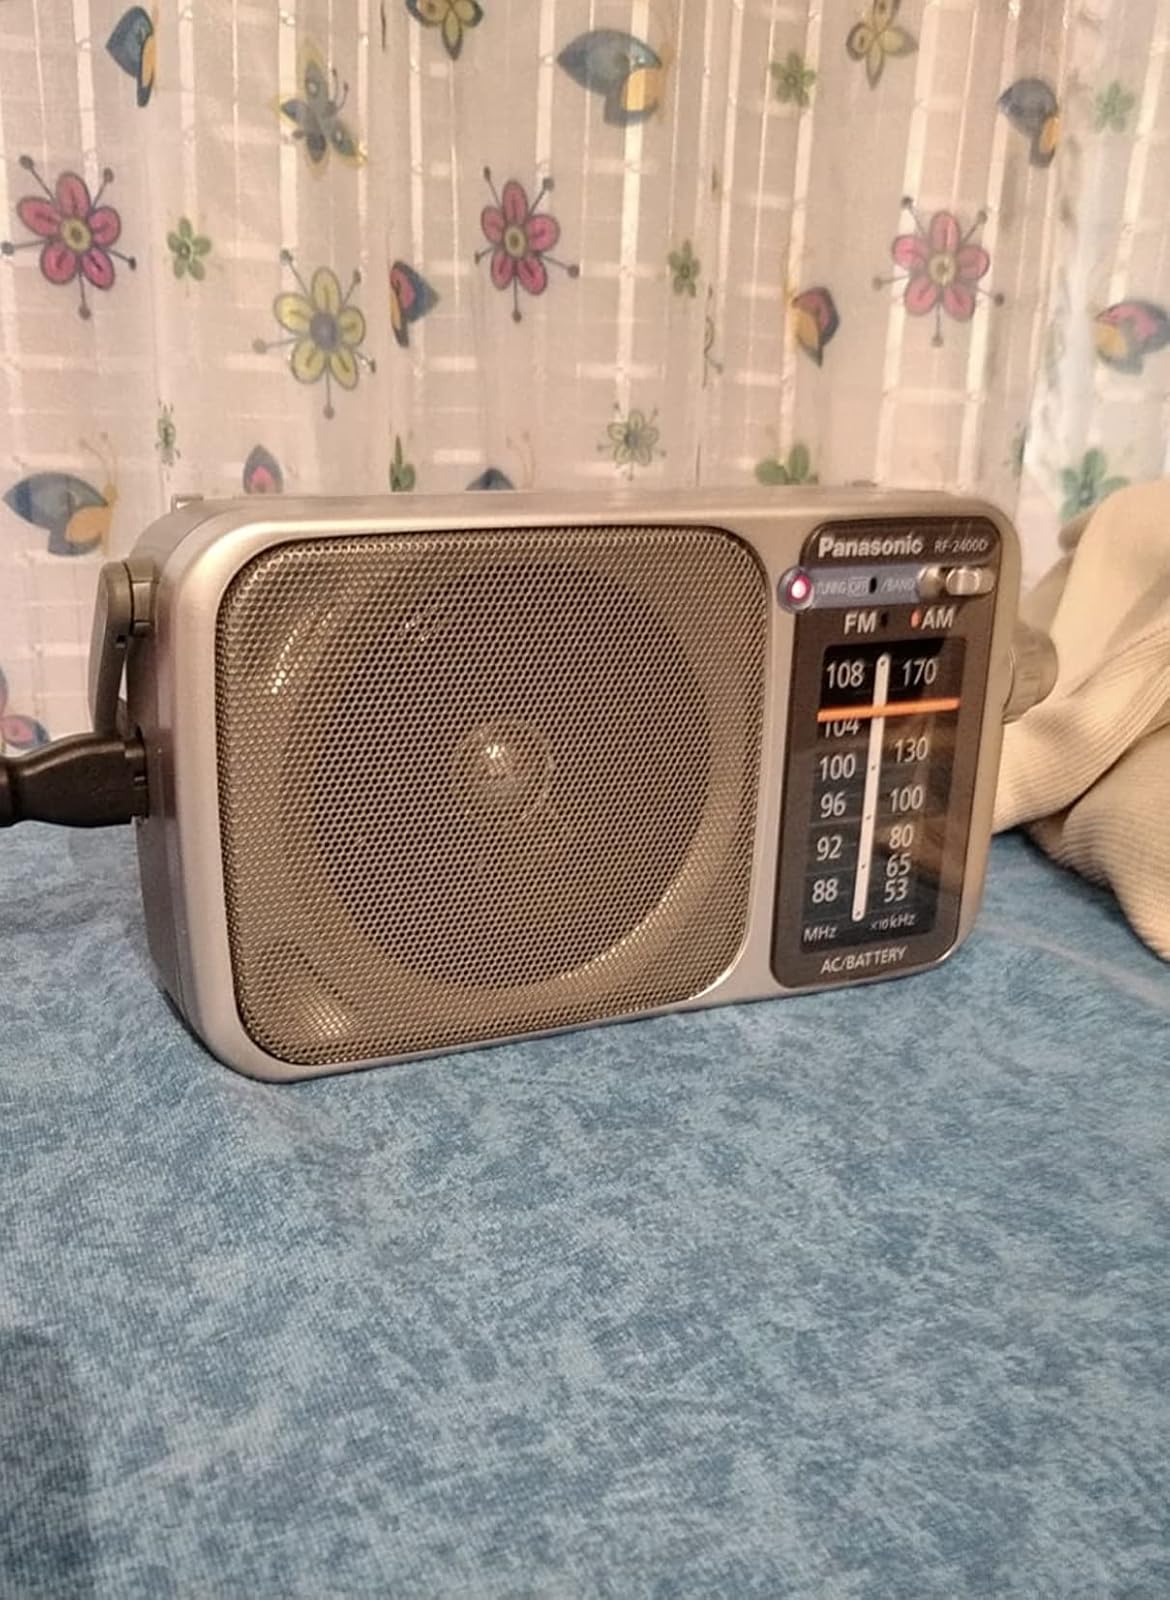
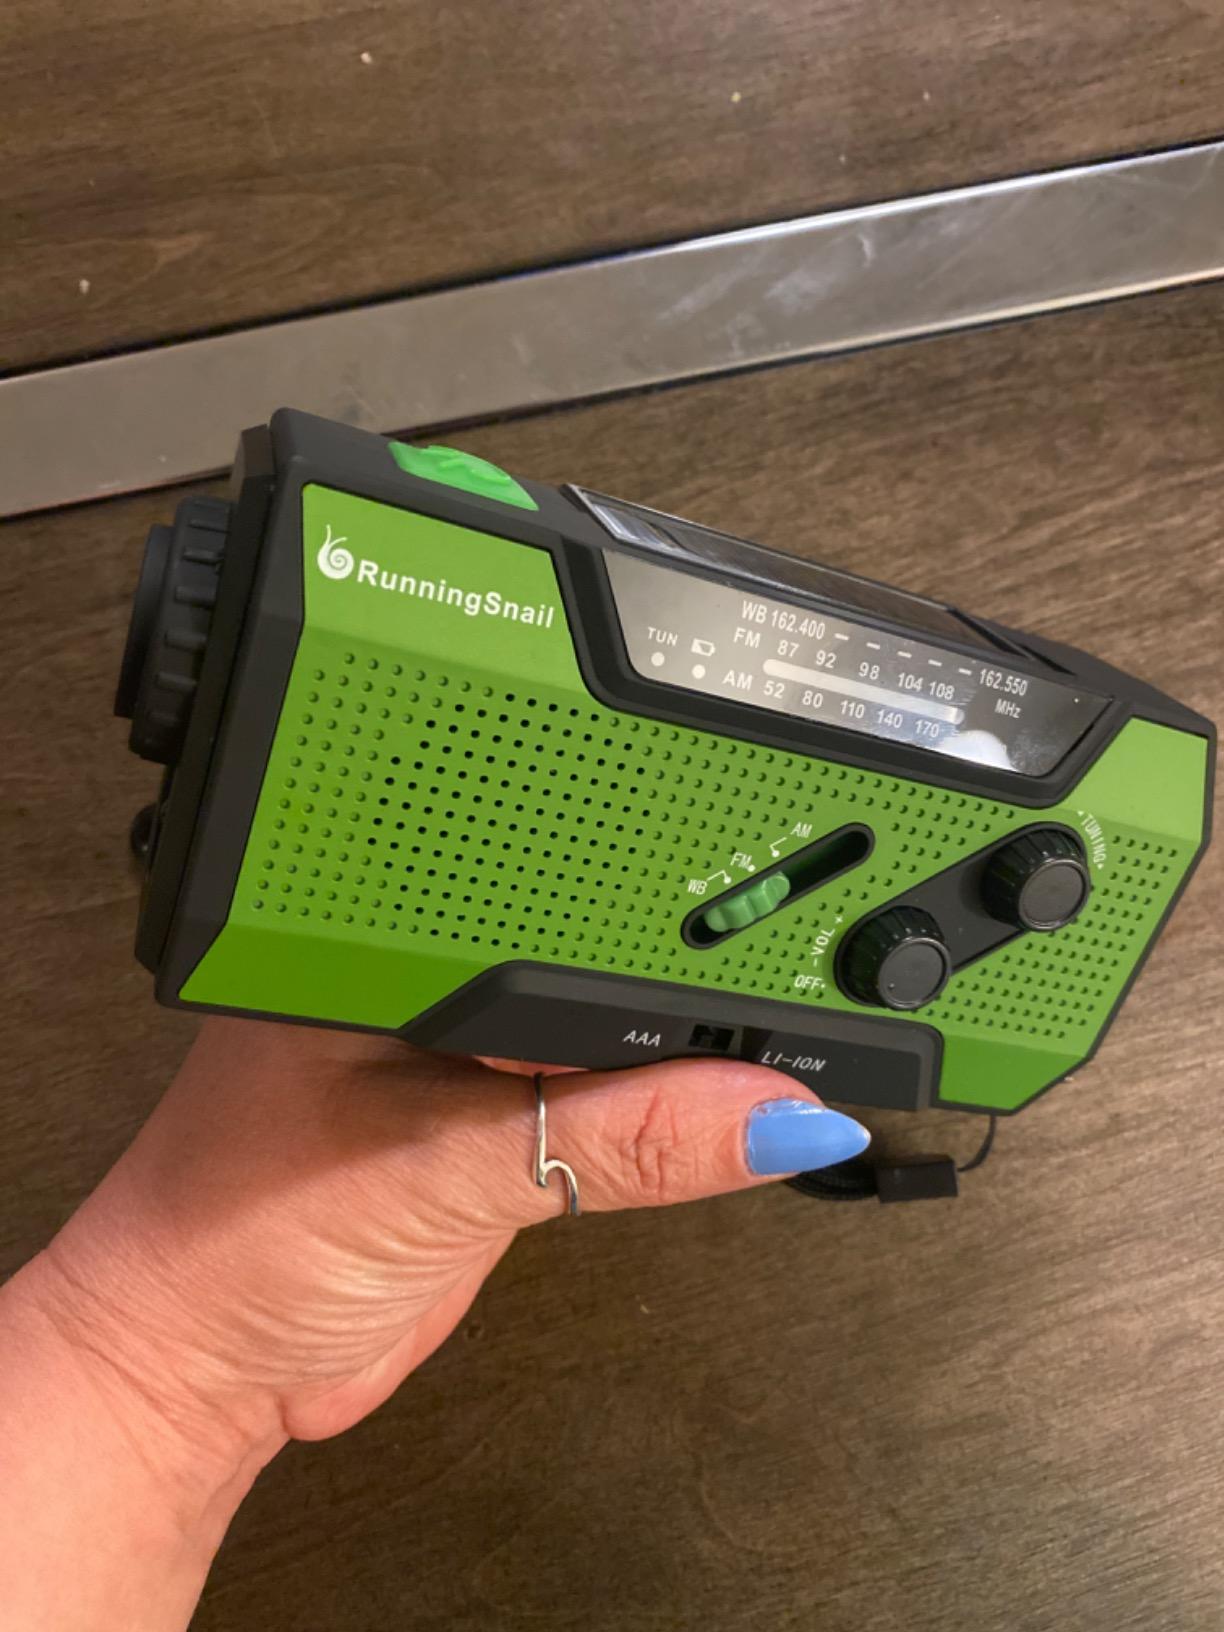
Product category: radio
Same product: no